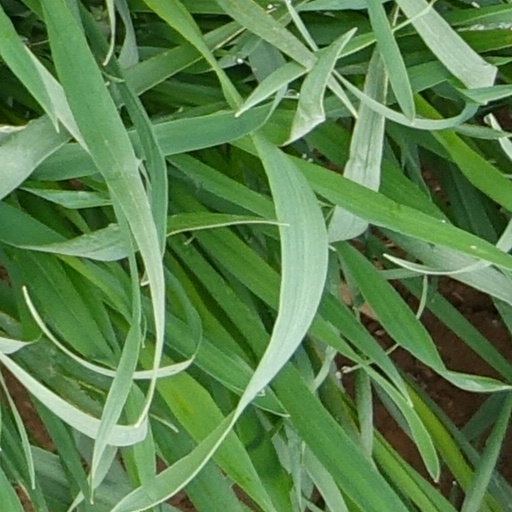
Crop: wheat